The C Word (film)

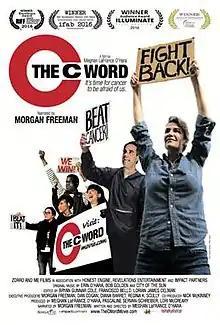

The C Word is a 2016 documentary film about the effort to prevent cancer, particularly the research of Dr. David Servan-Schreiber, and addresses the failure of Western medicine's approach to cancer.